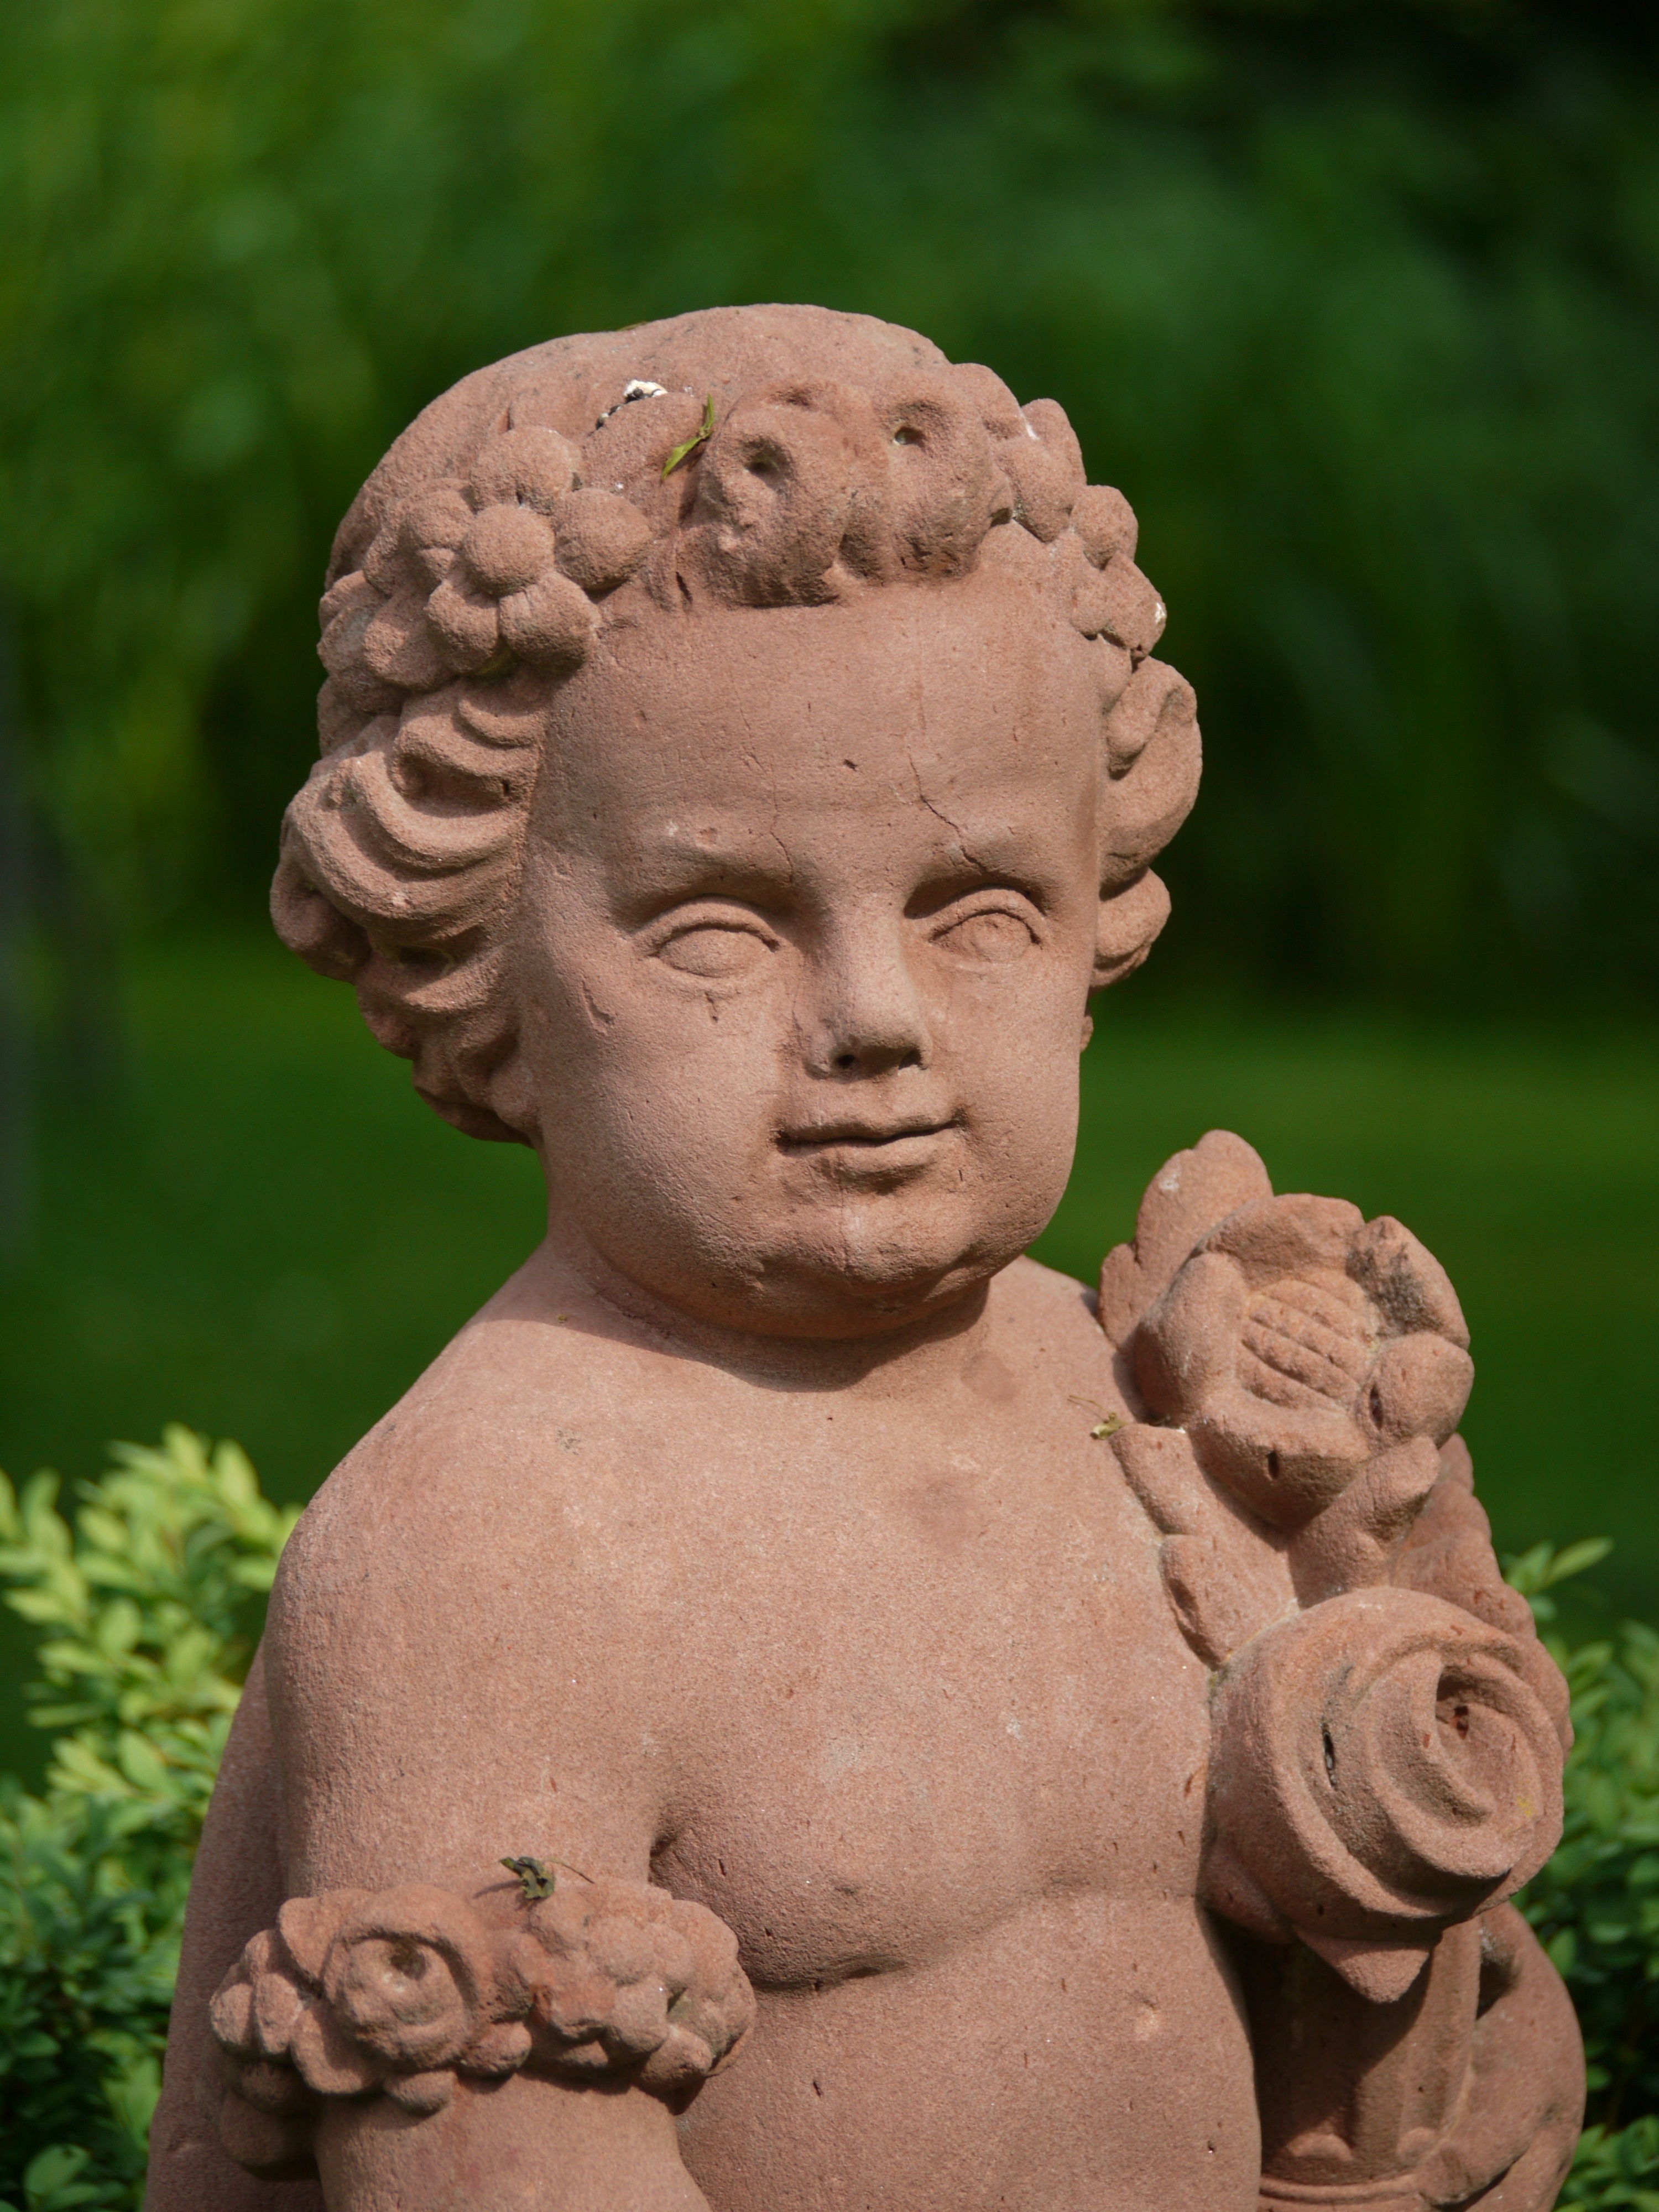
boy, stone, monument, male, statue, park, child, garden, ornament, fig, bangle, flowers, face, sculpture, angel, art, temple, decorative, head, front, carving, cherub, historically, mythology, castle park, stone carving, frontal, hringer castle, putto, ancient history, nonbuilding structure, human positions, classical sculpture